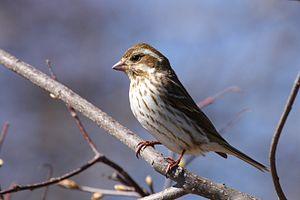
Roselin pourpré (Carpodacus purpureus) femelle, Réserve nationale de faune du cap Tourmente, Québec, Canada.